Christ Episcopal Church (Waltham, Massachusetts)

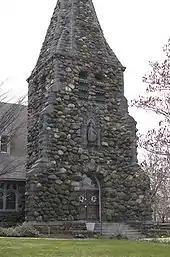
Fieldstone base of the church's stone steeple

Christ Church's first rector was the Rev. Thomas F. Fales, from St. Paul's Episcopal Church in Brunswick, Maine. Fales remained the church's rector for more than 40 years, until retiring in 1890. During this time, Christ Church's membership grew from 15 members to more than 400.